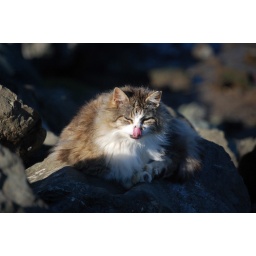
I was hanging around a bunch of seagulls on the rocks when I looked down and saw four cats sleeping.